Malacological Society of London

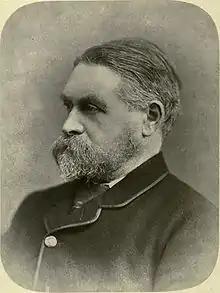
Henry Godwin-Austen, an early President

Membership of the society is open to all by subscription, with three classes of members, student members, ordinary members and honorary members, of whom there can be no more than five at any one time.